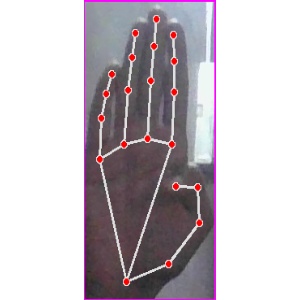
अक्षर: झ